Christine Defraigne

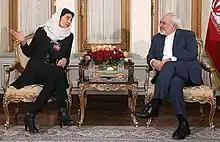
Defraigne in Tehran for a meeting with Iranian Foreign Minister Mohammad Javad Zarif

In 2016 she was criticized for wearing a headscarf while visiting Tehran. Her decision to visit the country and wear a hijab was heavily criticized by Iranian born Belgian activist Darya Safai who accused Defraigne of condoning oppressive policies created by the Iranian government. She defended herself saying she "didn't do anything different from what other western prominent women do".